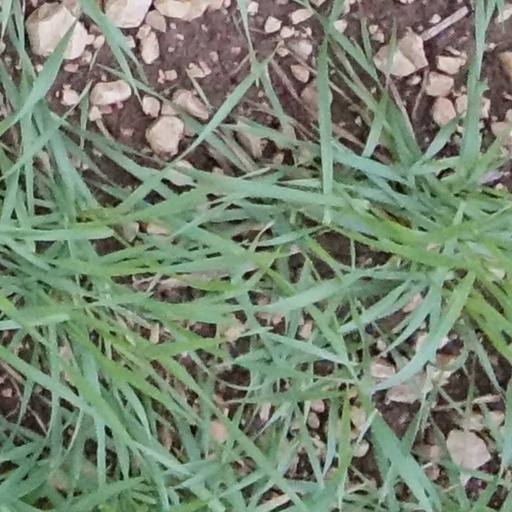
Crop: wheat